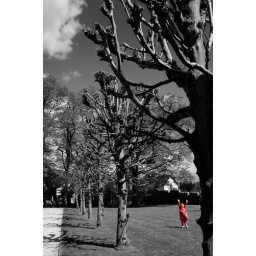
girl in the red dress